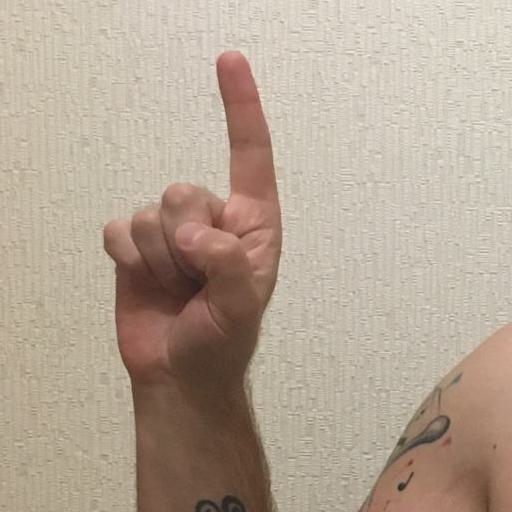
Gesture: one